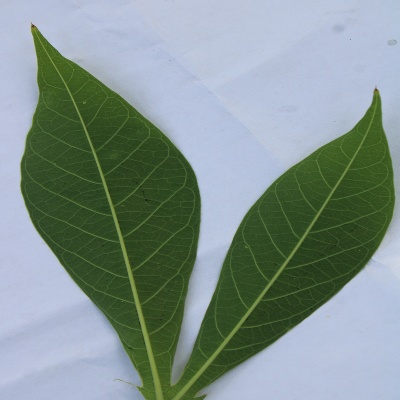
Crop: Cassava
Condition: healthy